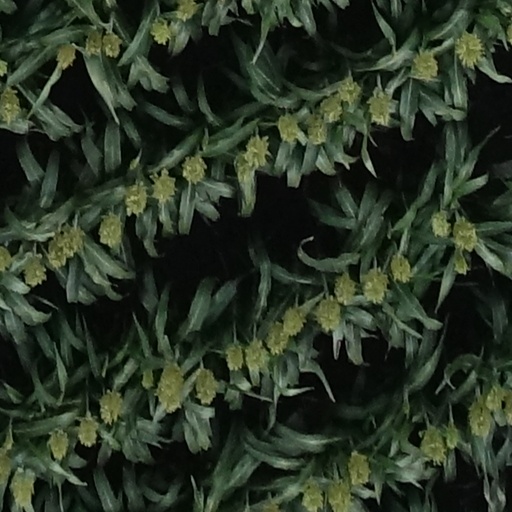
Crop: sorghum